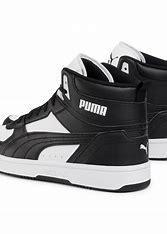
Brand: Puma
Model: Rebound Joy